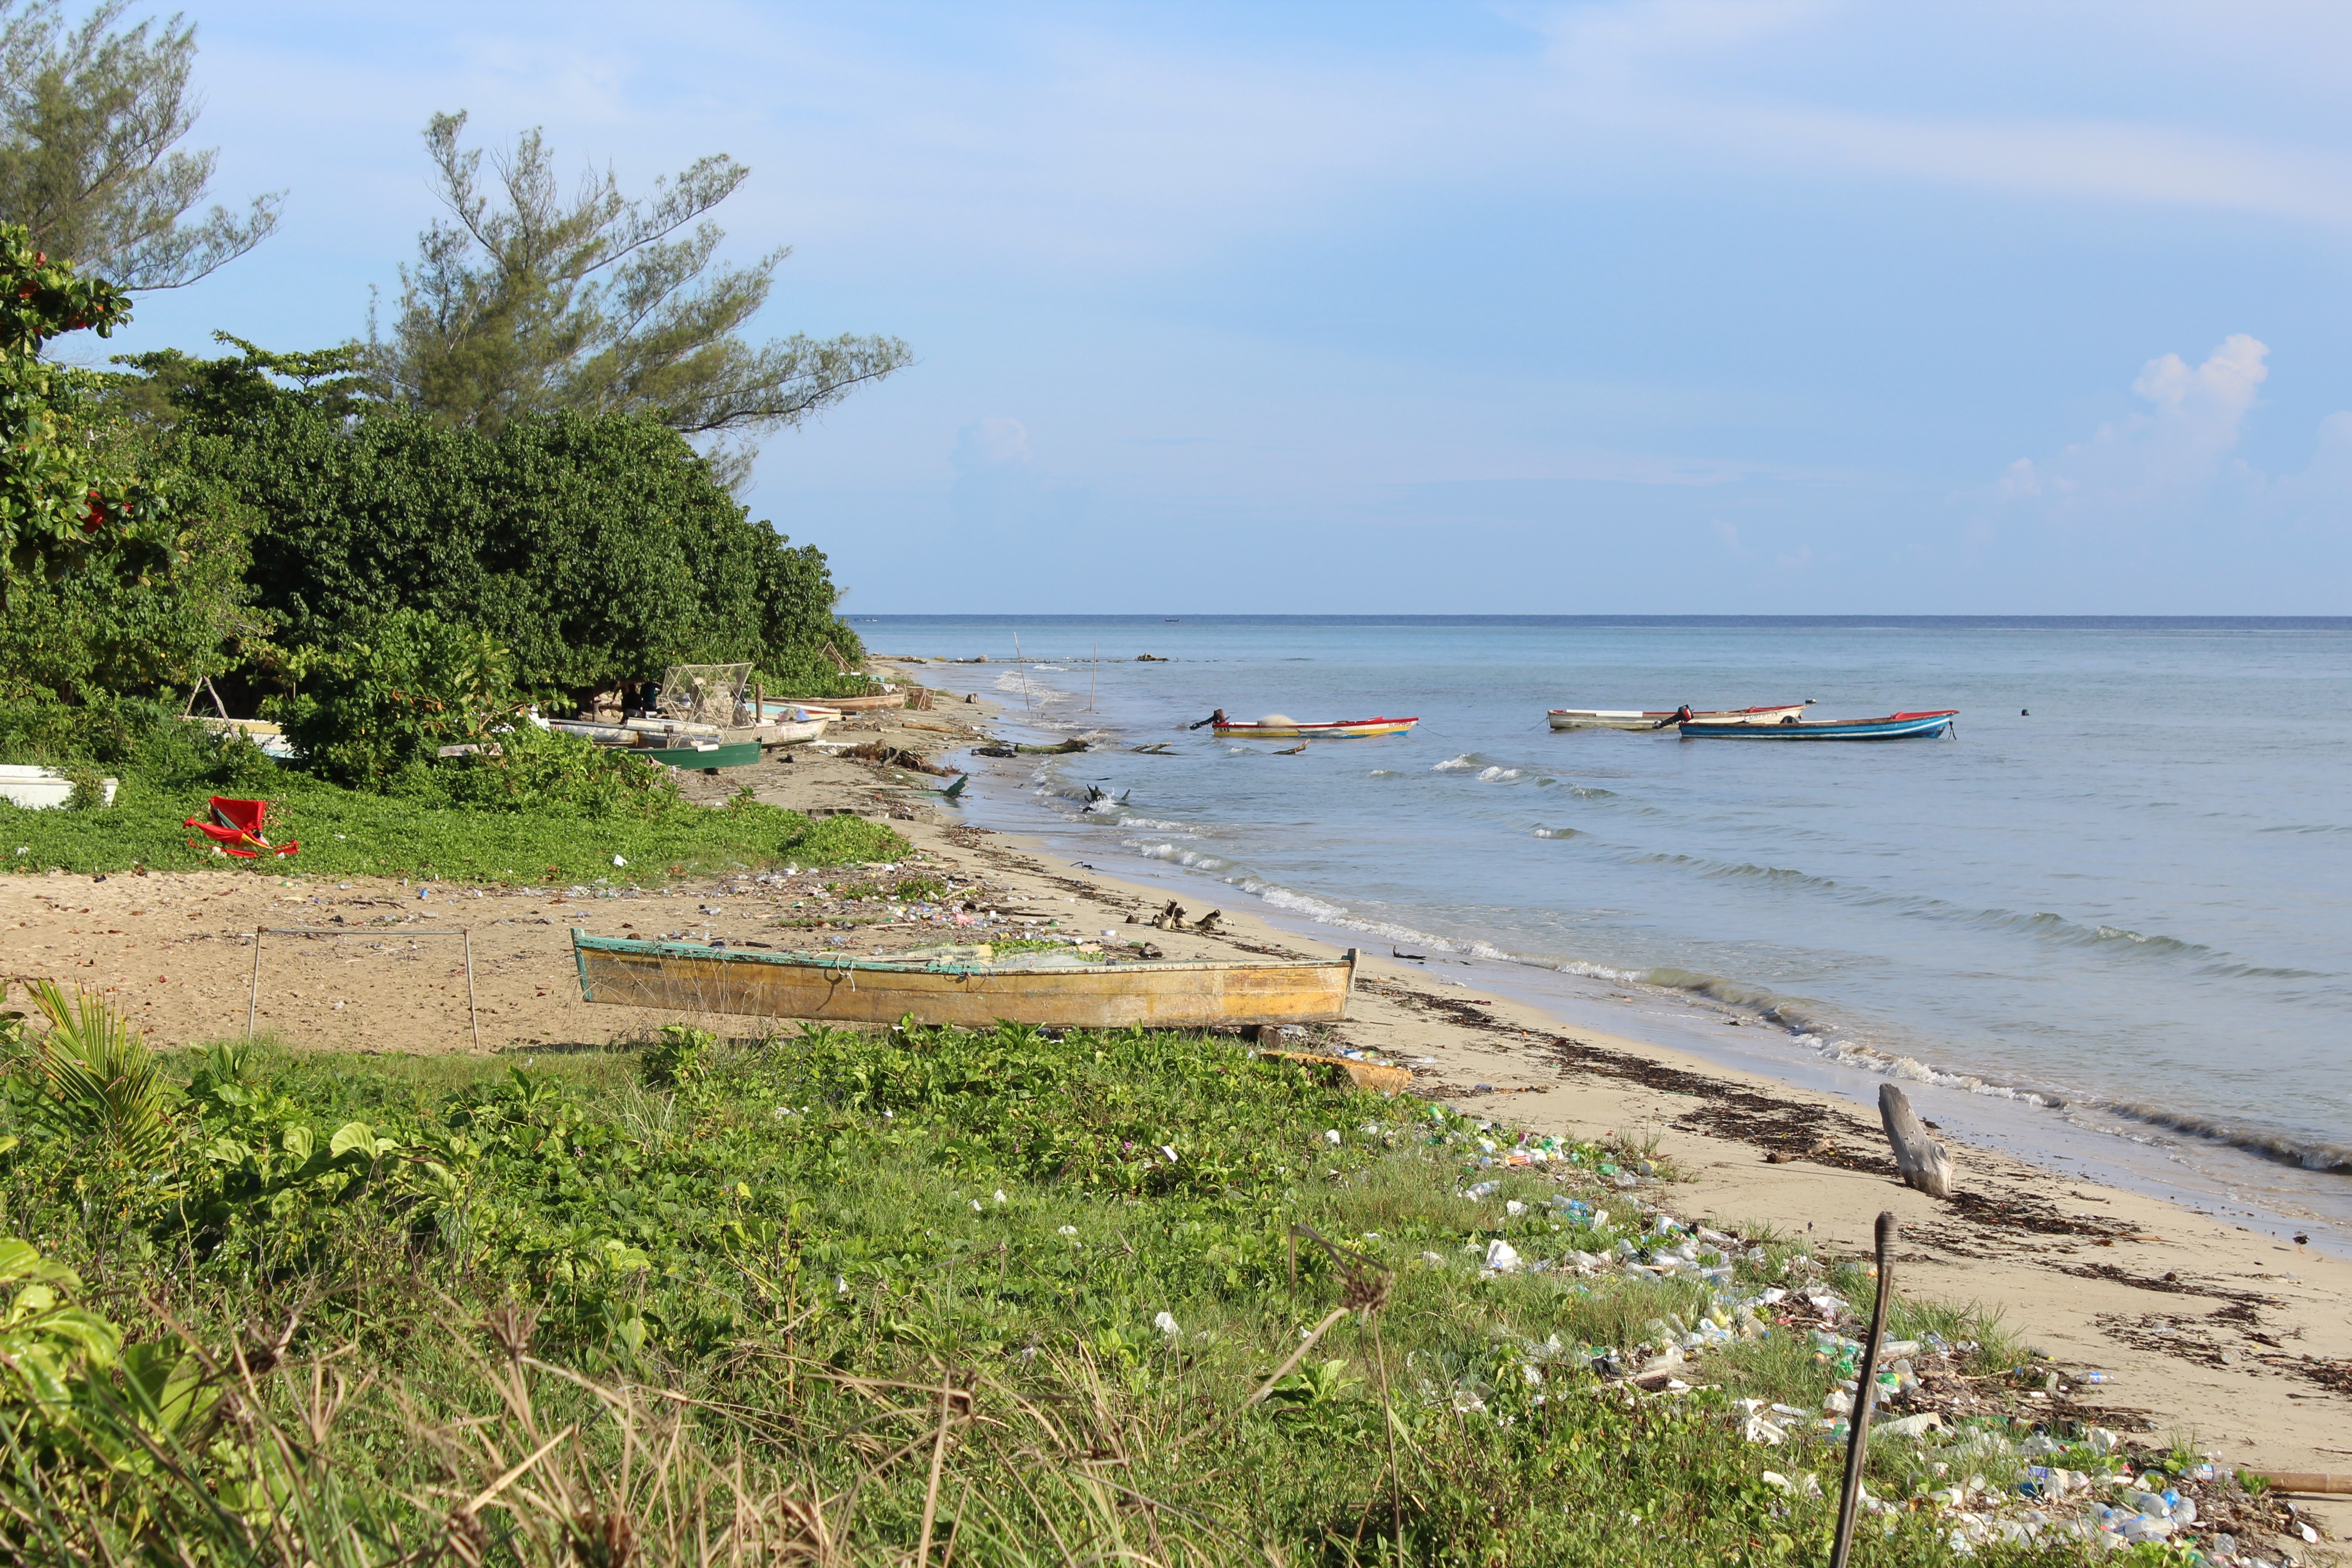
beach, sea, coast, shore, cove, bay, body of water